Priest

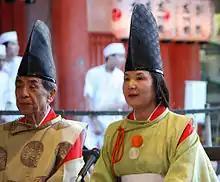
Shinto priest and priestess in Japan

A Hindu priest traditionally comes from the Brahmin community. Priests are ordained and trained as well. There are two types of Hindu priests, "pujaris" ("swamis", "yogis", and "gurus") and "purohitas" ("pandits"). A "pujari" performs rituals in a temple. These rituals include bathing the "murti"s (the statues of the gods/goddesses), performing "puja", a ritualistic offering of various items to the gods, the waving of a "ghee" or oil lamp also called an offering in light, known in Hinduism as "aarti", before the "murtis". "Pujaris" are often married.